West Concord Public Library

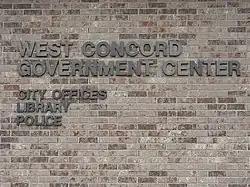
West Concord Public Library

The West Concord Public Library is a library in West Concord, Minnesota. It is a member of Southeastern Libraries Cooperating, in the southeast Minnesota library region.